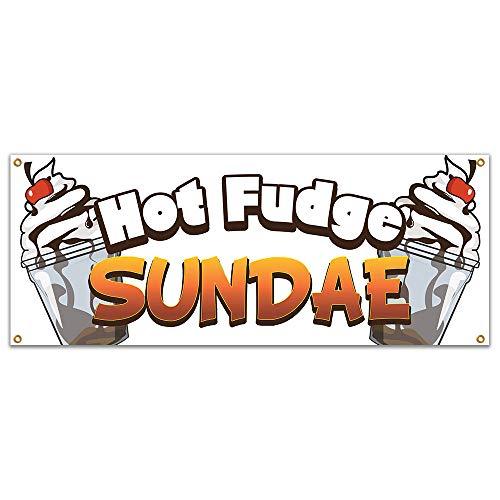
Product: SignMission Hot Fudge Sundae 48" Banner Concession Stand Food Truck Single Sided, Size: 18" X 48"
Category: Home & Kitchen | Home Décor | Kids' Room Décor | Wall Décor | Pennants & Banners
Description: Proudly Made In The USA – Buy with confidence from an American owned and operated company SignMission Banners are produced in our state-of-the-art facility in West Palm Beach, Florida, proudly made in the U. S. A.
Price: $18.99
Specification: ProductDimensions:18x48x0.1inches|ItemWeight:0.64ounces|ShippingWeight:9.1ounces(Viewshippingratesandpolicies)|Manufacturer:SignMission|ASIN:B07V6BYFCG|Itemmodelnumber:B-HotFudgeSundae19